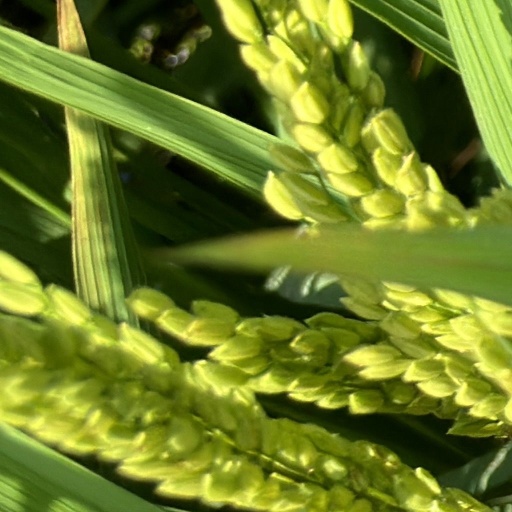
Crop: rice